Ivan Nelipić

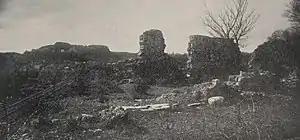
Ruins of Knin Cathedral, with Knin Castle in background

King Charles Robert ordered the new Ban of Slavonia Nicholas Felsőlendvai and Stepan II of Kotroman to launch a joint offensive against Nelipić in Croatia. Nicholas' expedition eventually failed, although, it did rise up Juraj II Šubić (brother of Mladen II Šubić) against Nelipić, as well as the Princes from Krka Frangepans, the City of Zadar and eventually, the Ban of Bosnia Stepan II himself. The movement wanted to return the Šubić dynasty to power in Croatia with Juraj II Šubić at the Throne. Stepan again changed allegiances and now fought for the Šubićs again. It all eventually turned into an all-out war when the armies of Prince Nelipac and Juraj II Šubić clashed near the waterfalls of Krka in the Summer of 1324. Stepan gave considerable support to the Šubićs, but he did not dare involve into the fight himself. It was good that he didn't, because the Šubić's party was massacred near Knin and Juraj II Šubić himself was captured by Prince Nelipić soon. Stepan had attempted to liberate Juraj II from imprisonment, but all attempts failed.